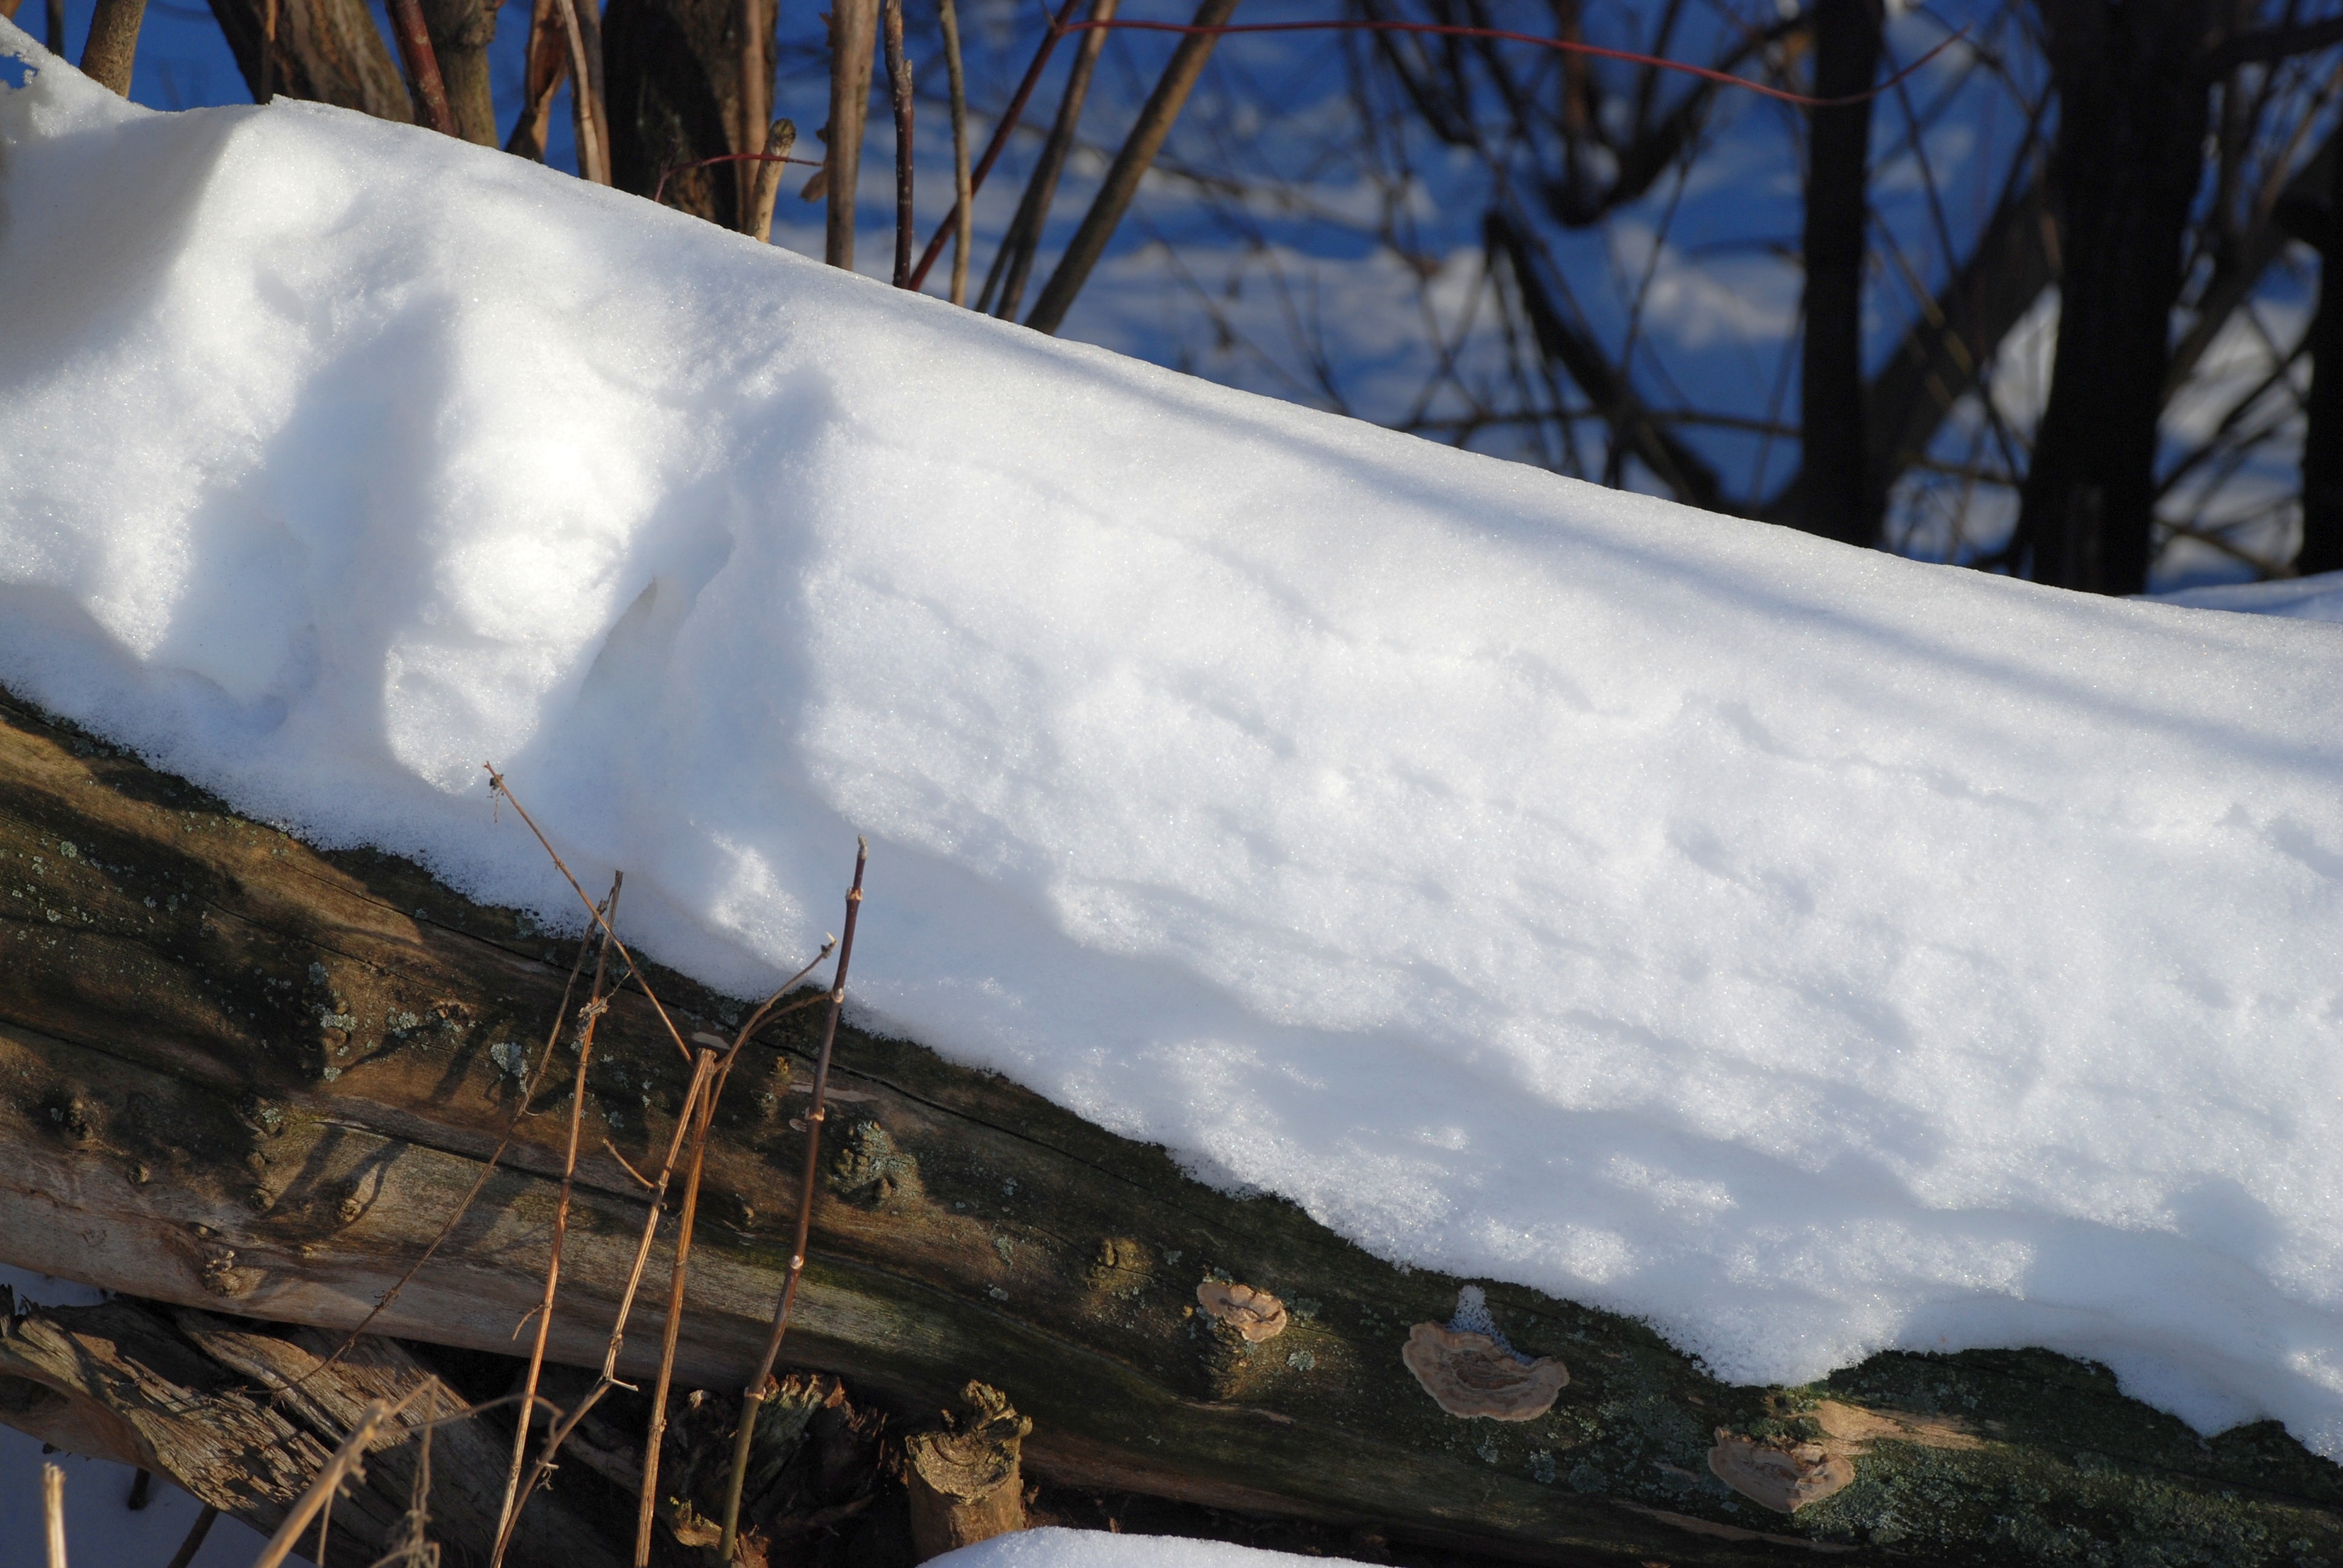
snow, winter, ice, weather, nikon, season, channel, russia, d80, 18135mmf3556g, nikond80, moscowregion, moscowchannel, moscowvolgachannel